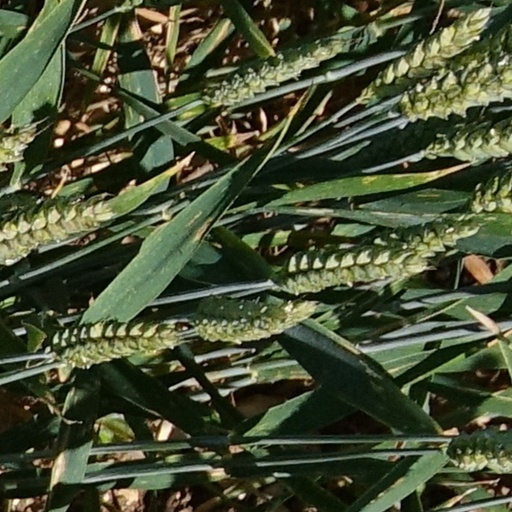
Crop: wheat